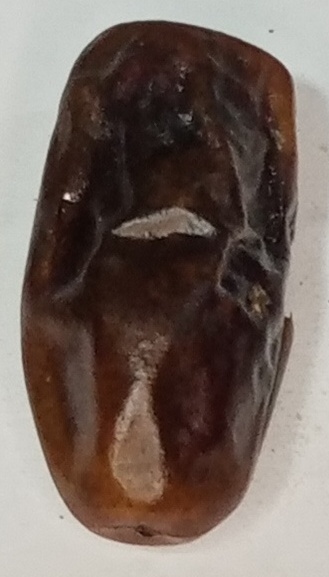
Variety: gajar
Size: small
Grade: grade-1